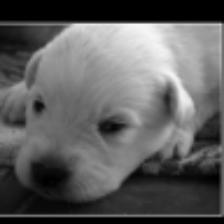
Label: NonHuman